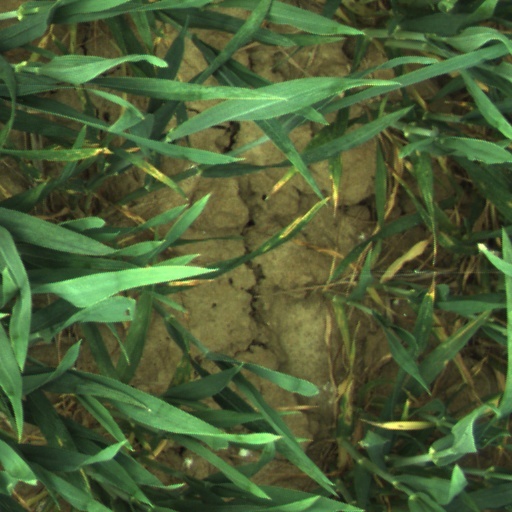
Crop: wheat